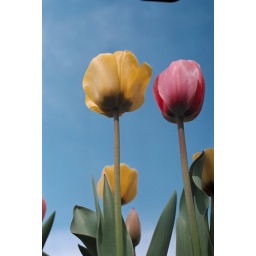
pink yellow tulips against light blue sky